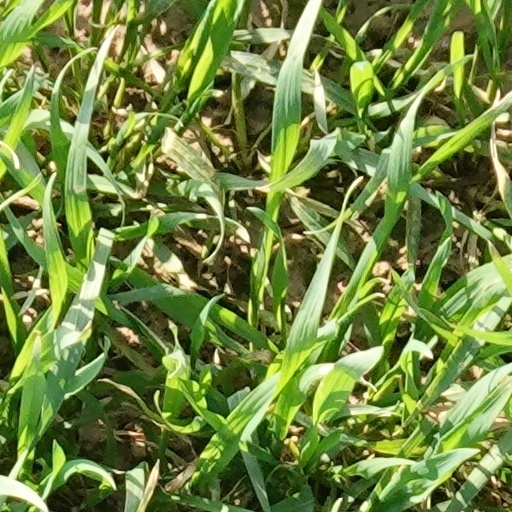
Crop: wheat